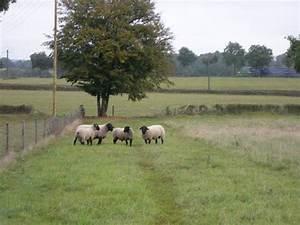
sheep